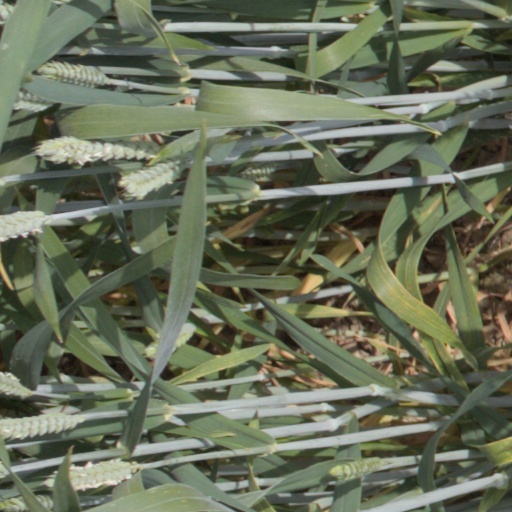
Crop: wheat